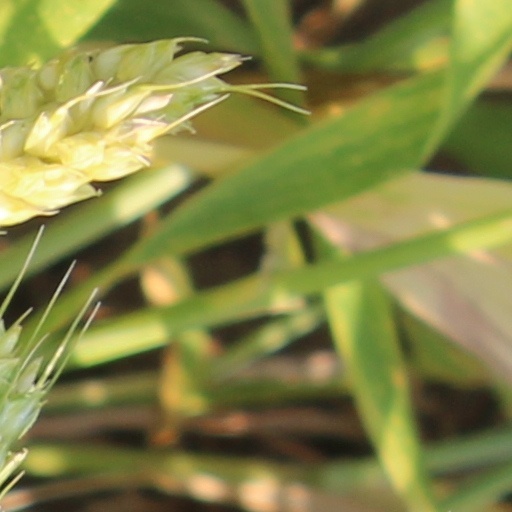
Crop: wheat